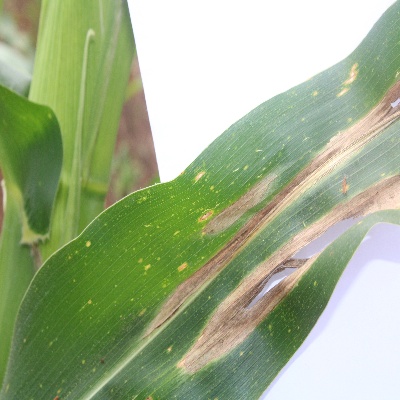
Crop: Maize
Condition: leaf spot